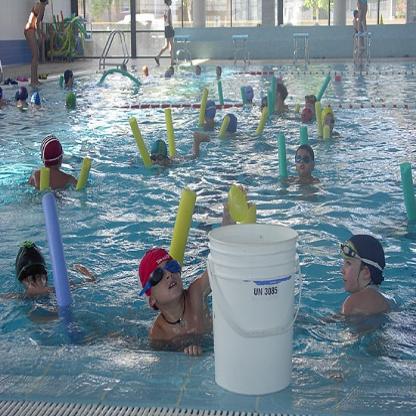
Scene: Indoor